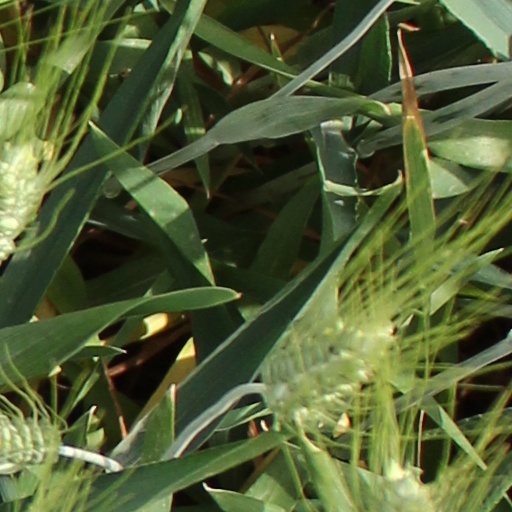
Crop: wheat